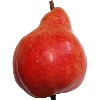
Label: red_pear